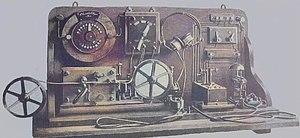
Récepteur cohéreur enregistreur à tube de limaille (de Branly).
La fréquence de 500 kHz est la fréquence de détresse et d'appel en radiotélégraphie Morse ’ pour les stations du service mobile maritime et aéronautique .) travaillant dans la bande comprise de 415 kHz à 526,5 kHz, avec une portée d'exploitation jusqu'à 1 000 km.
La télégraphie sans fil, également appelée TSF et radiotélégraphie permet d'écrire à distance en utilisant des ondes électromagnétiques.
Le cohéreur, connu sous le nom de radioconducteur, est un élément des premiers récepteurs radio à changement d'état qui, historiquement dès le début du XXᵉ siècle, permit la réception des ondes radioélectriques, des signaux des stations de T.S.F. marines, et à des stations expérimentales de s'initier à la radioélectricité et joua un rôle important à des fins scientifiques. Le récepteur cohéreur enregistreur à tube de limaille a permis de réaliser les premières liaisons radios à grande distance en radiotélégraphie.